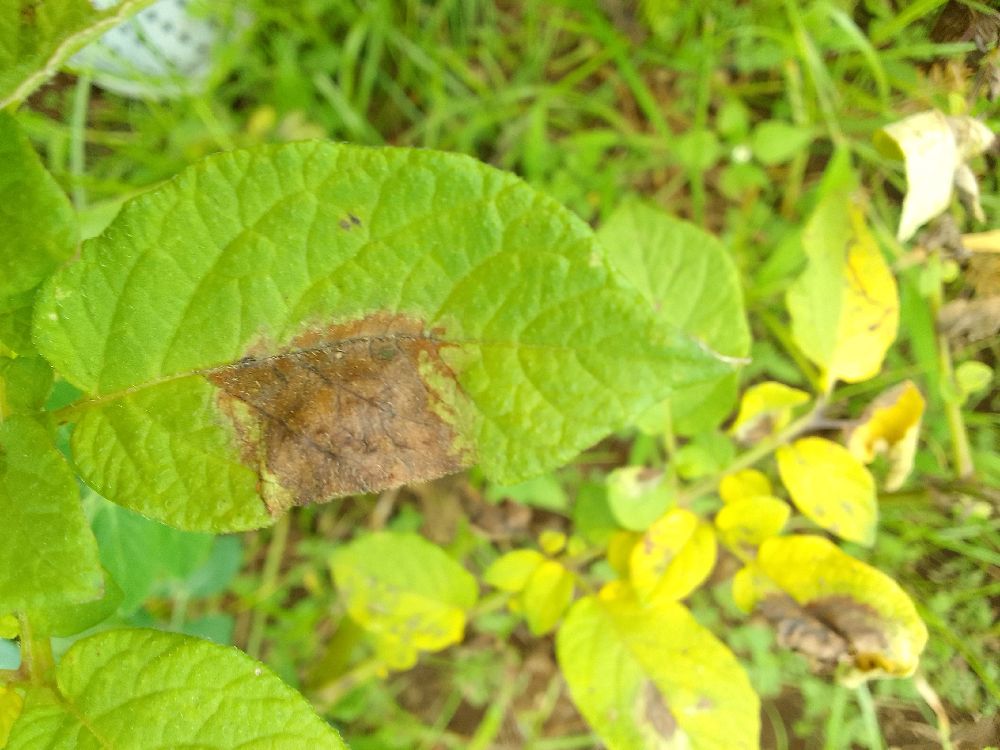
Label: Late blight